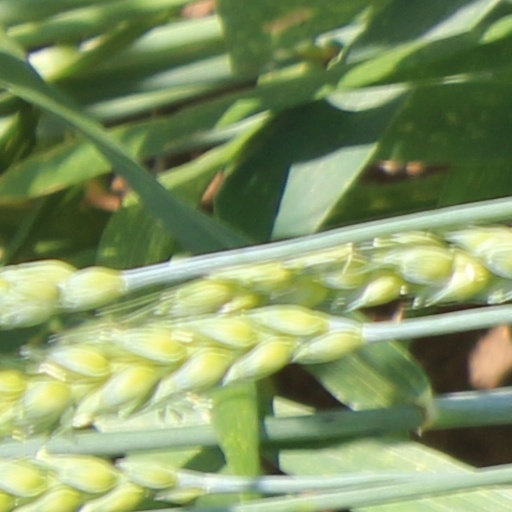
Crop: wheat